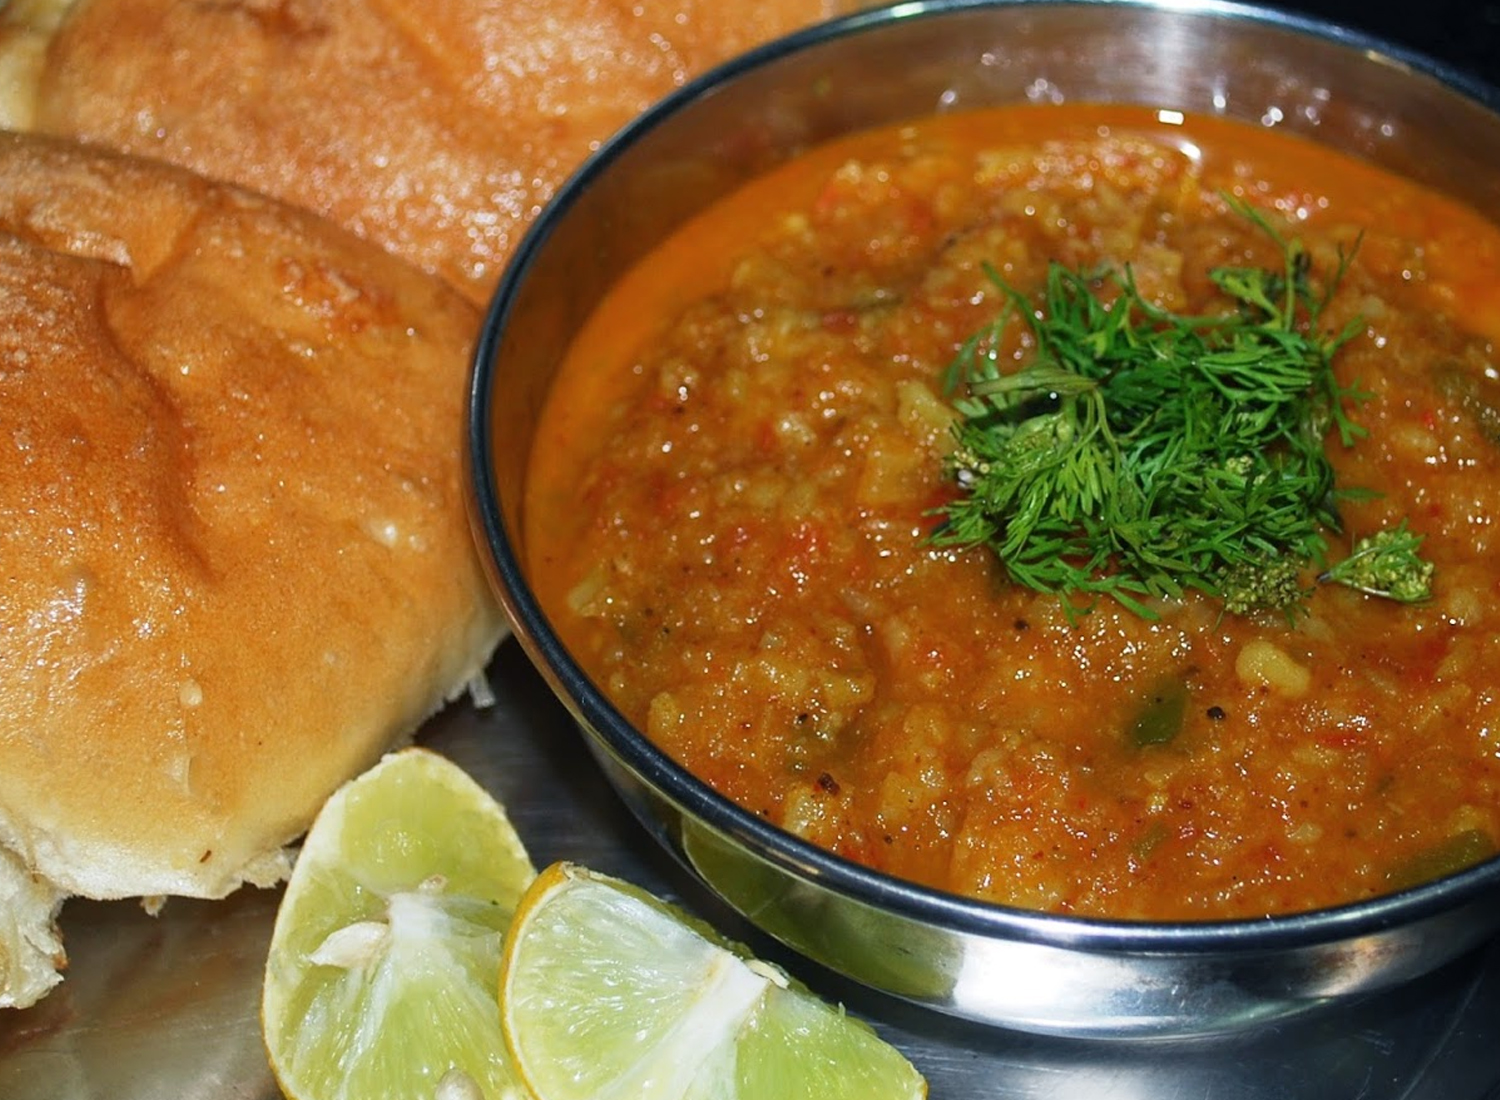
Dish: pav_bhaji